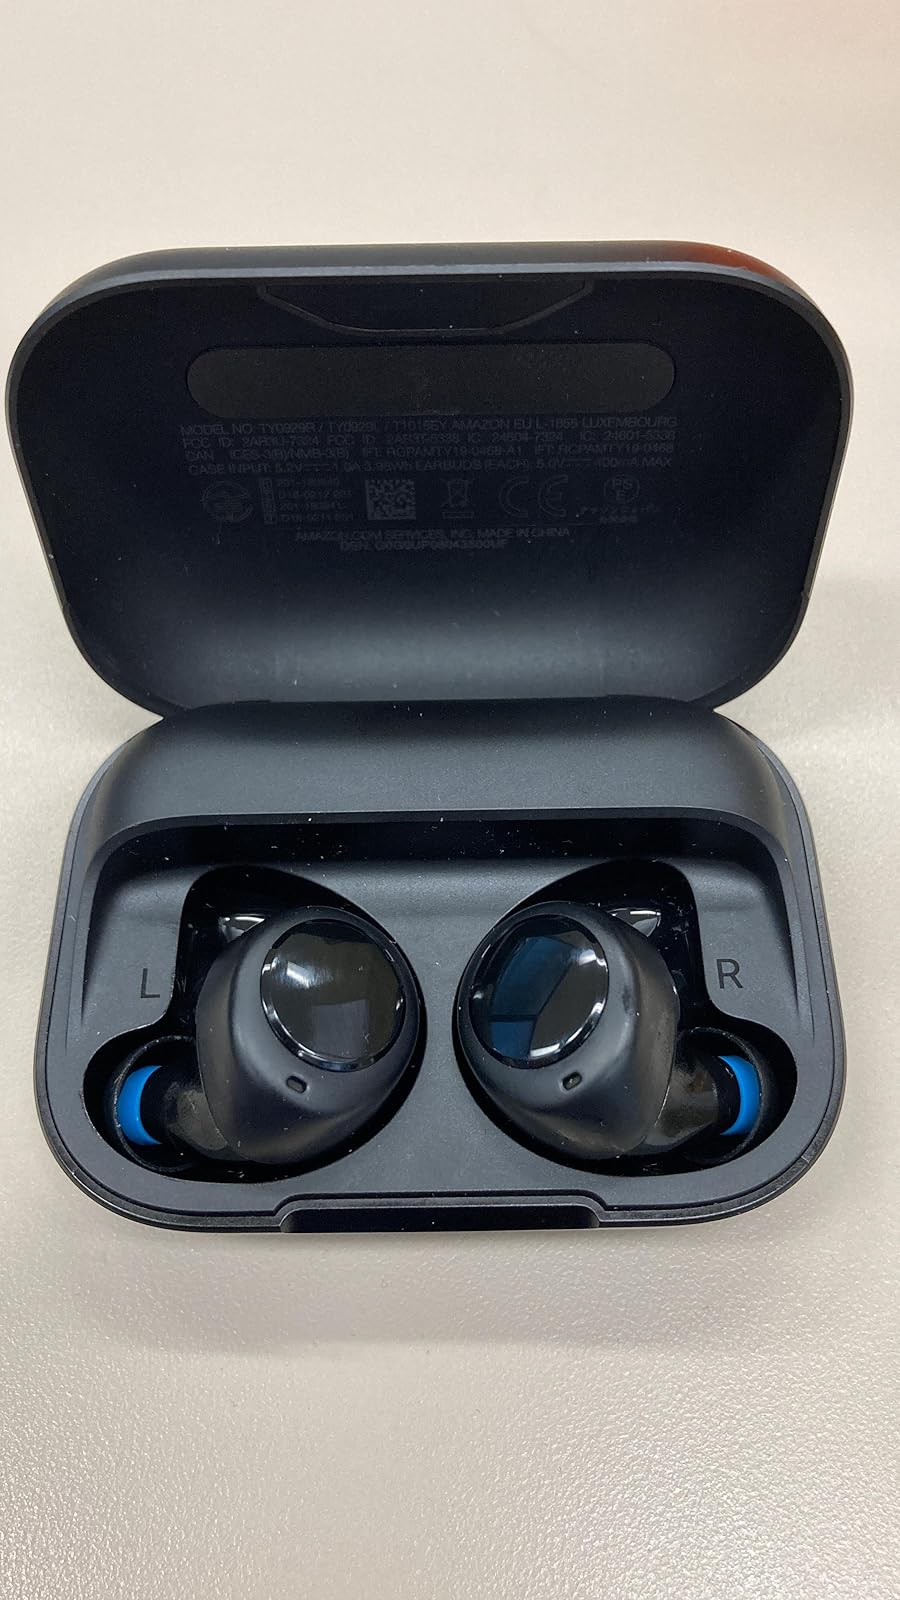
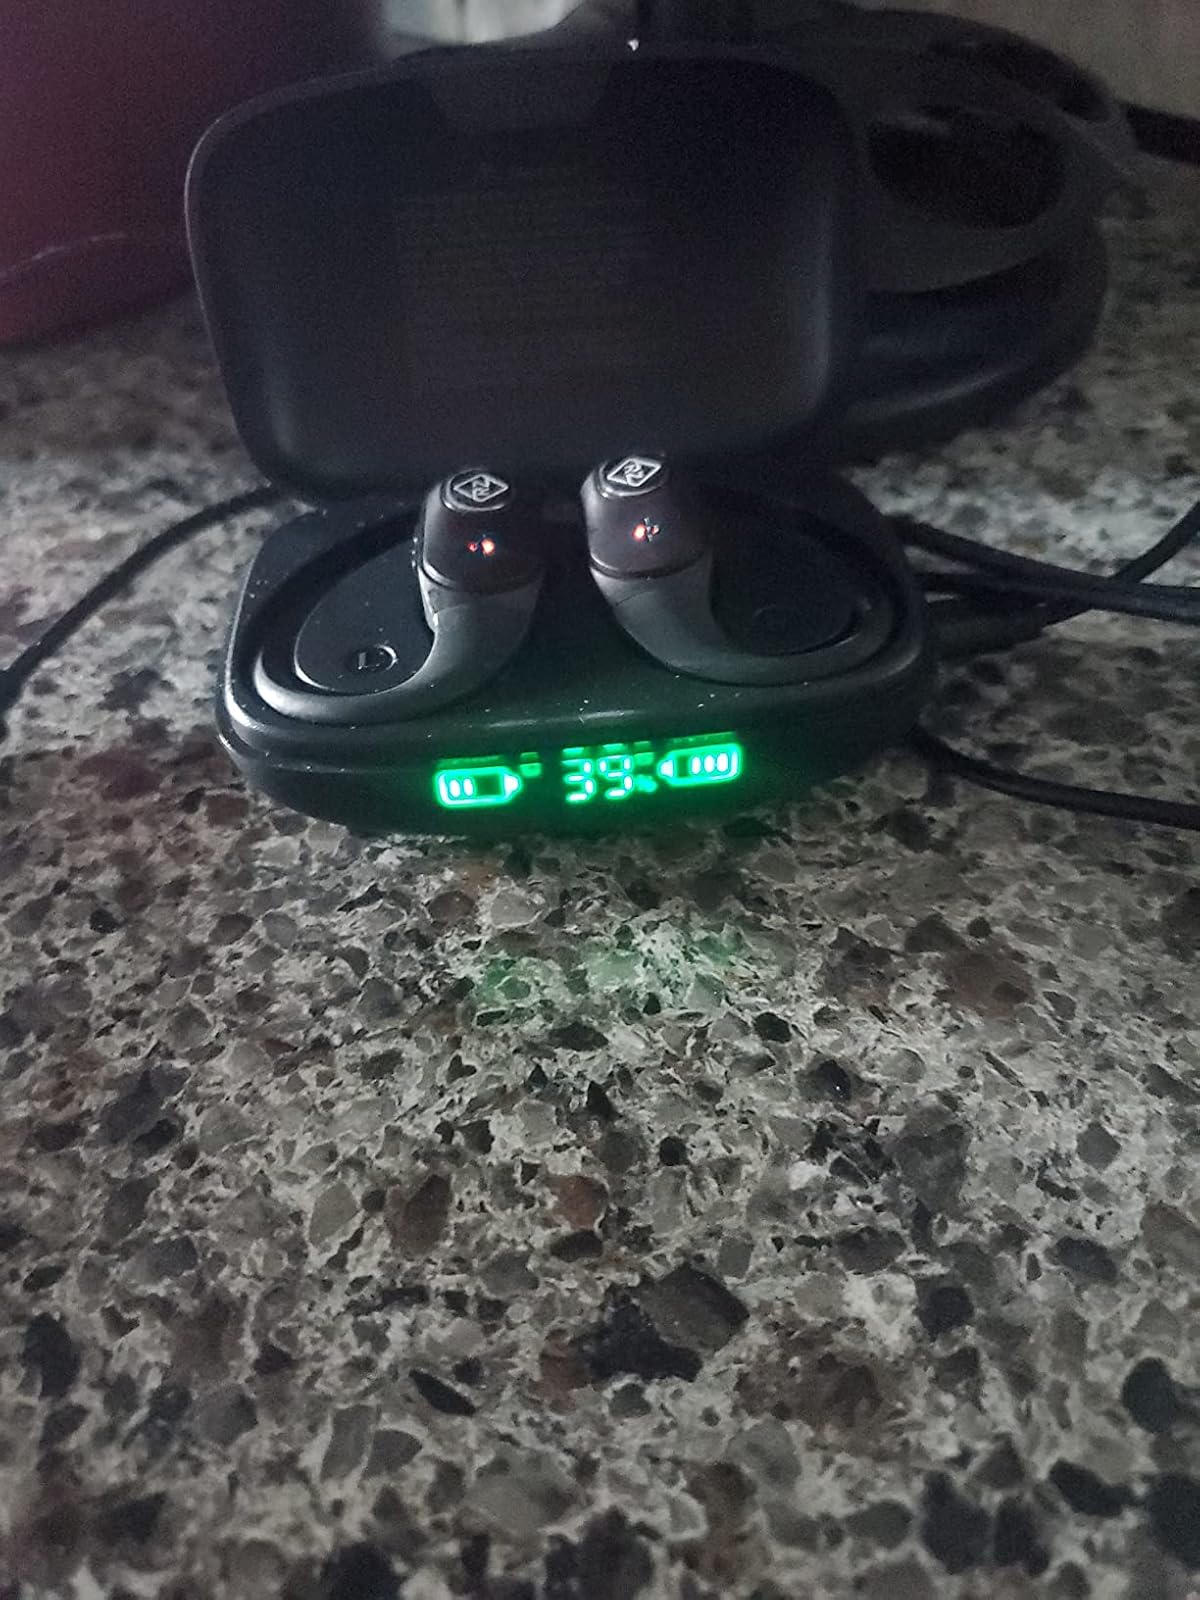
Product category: earbuds
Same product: no